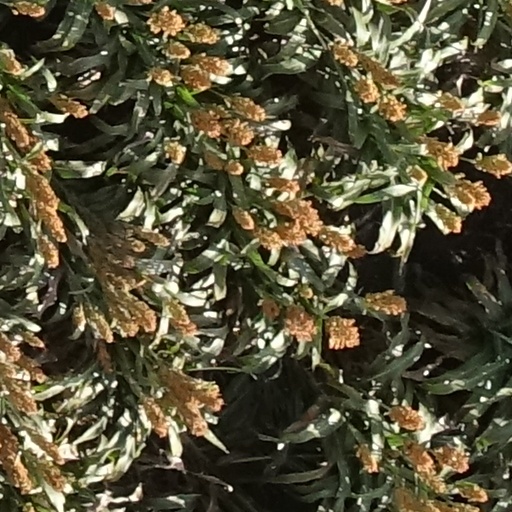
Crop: sorghum